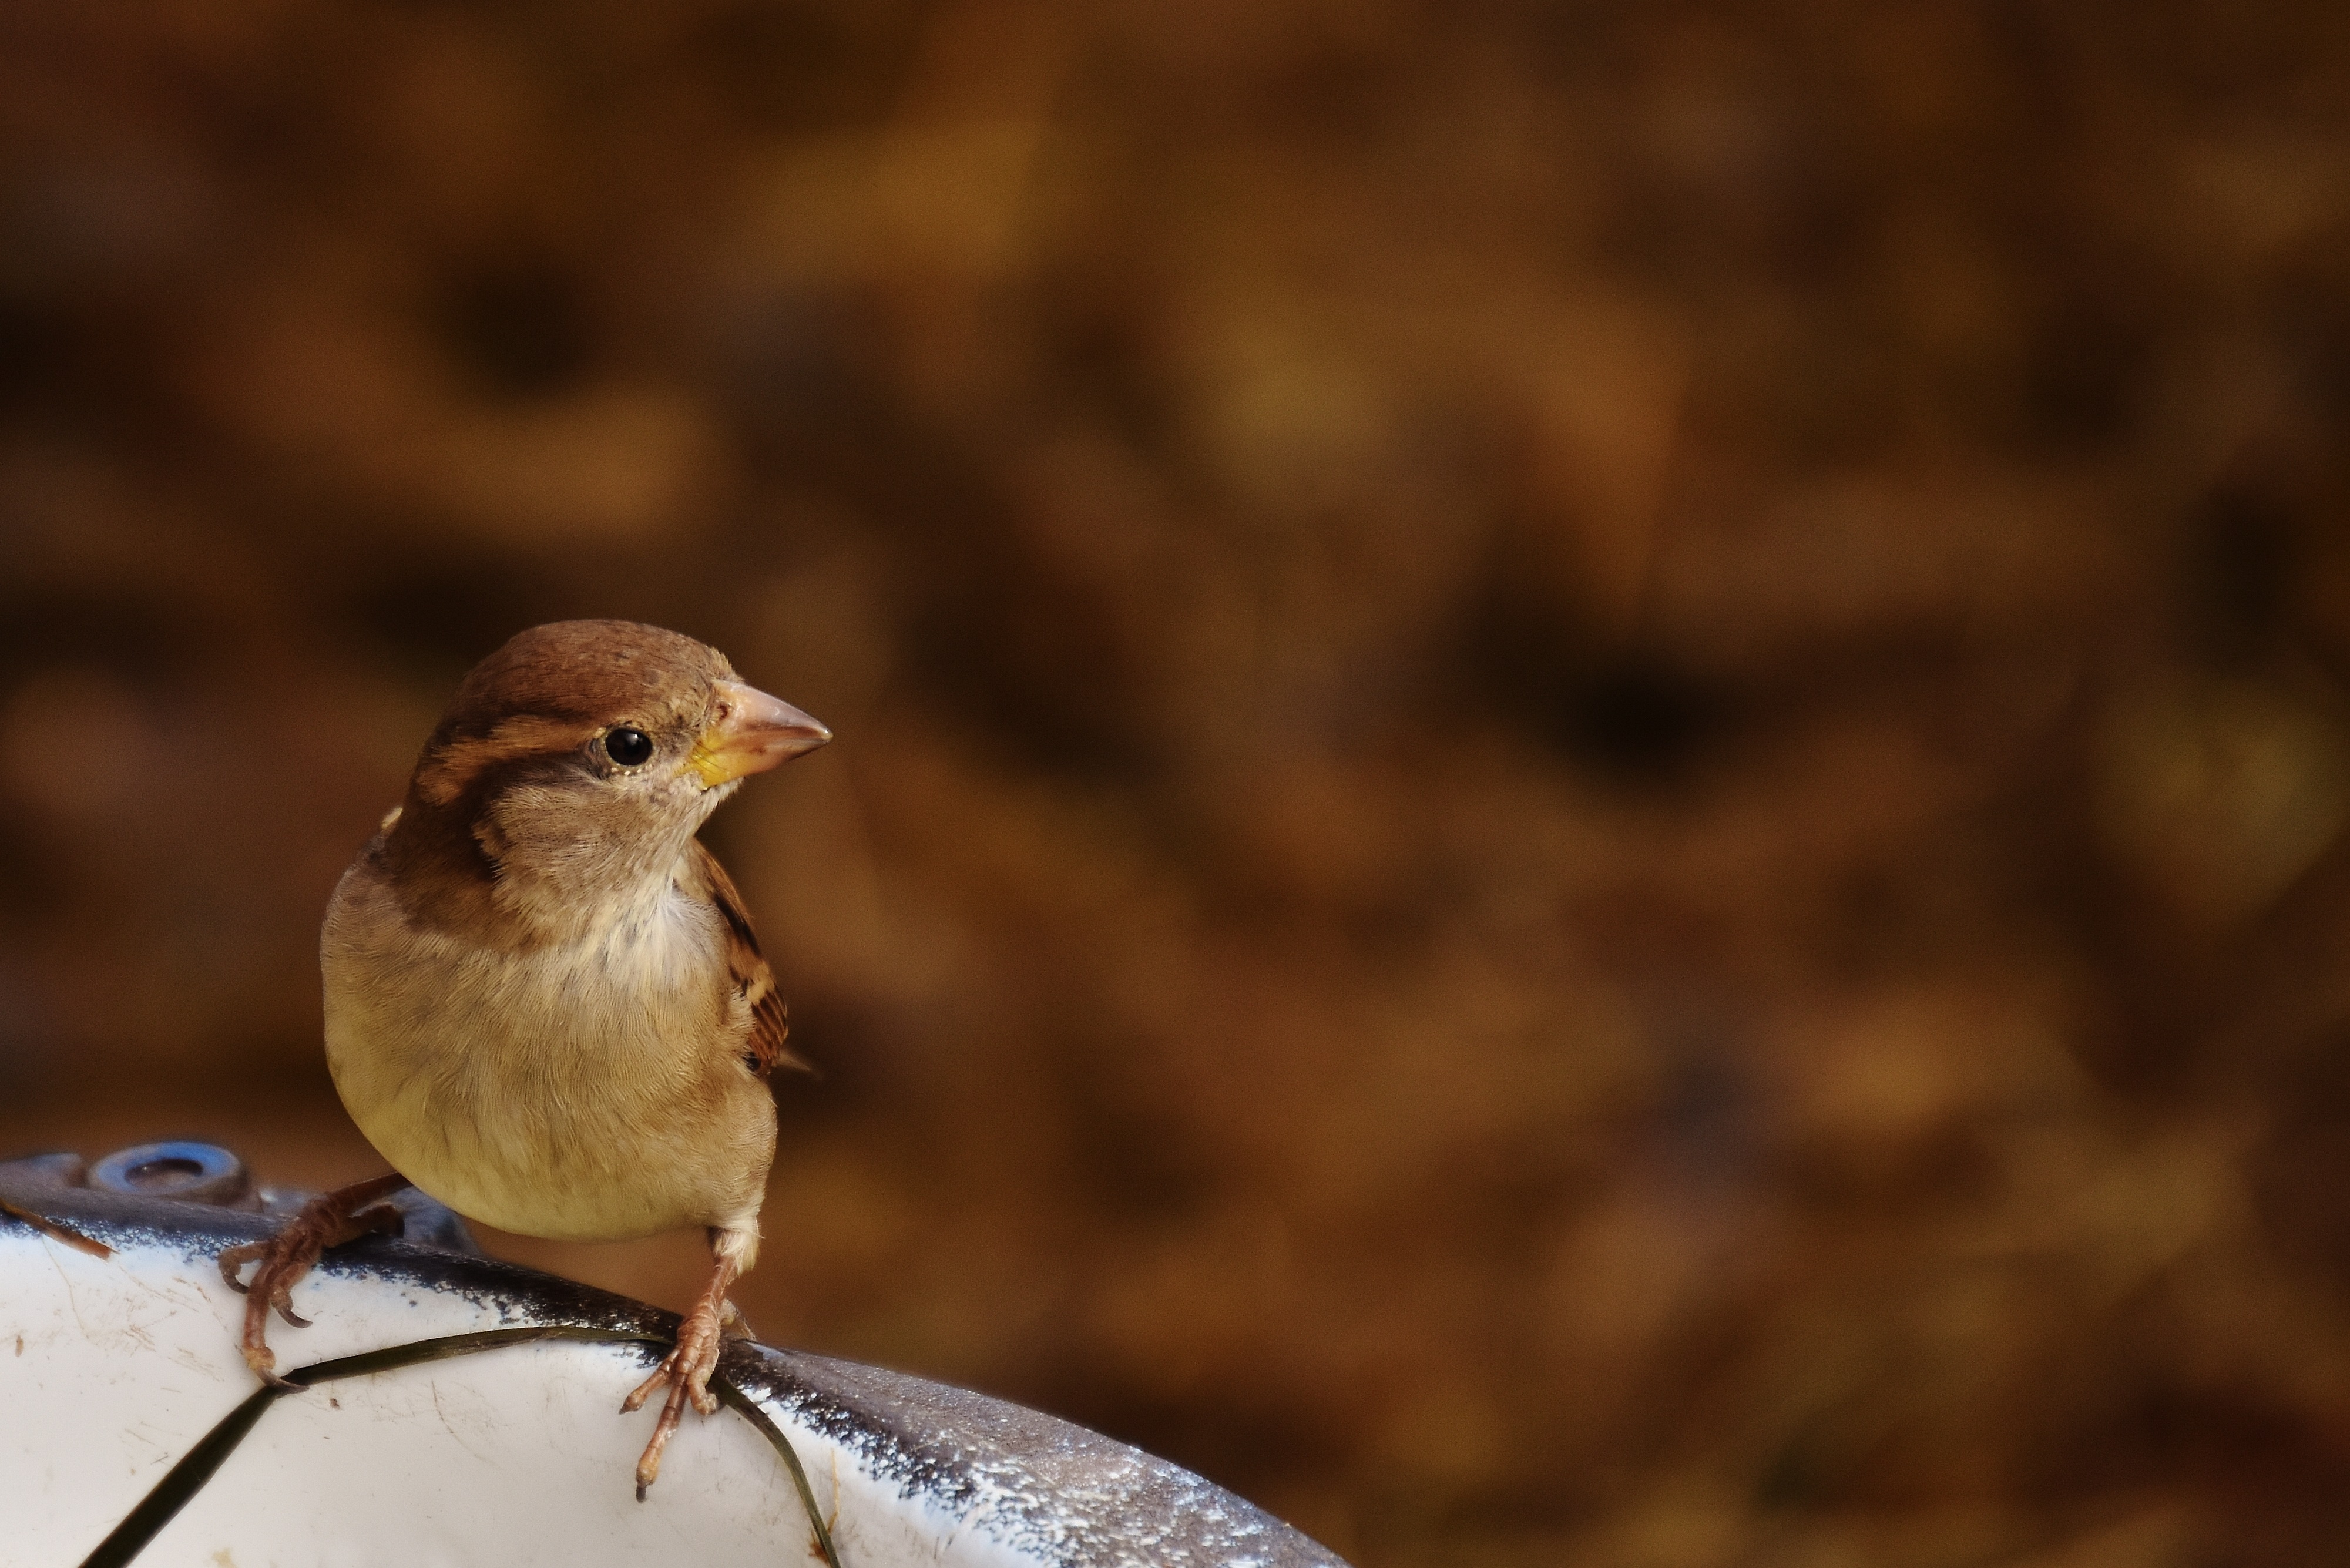
nature, branch, bird, wing, animal, cute, wildlife, beak, drink, garden, close, fauna, close up, vertebrate, sparrow, finch, birdie, wren, macro photography, house sparrow, old world flycatcher, perching bird, emberizidae, european robin